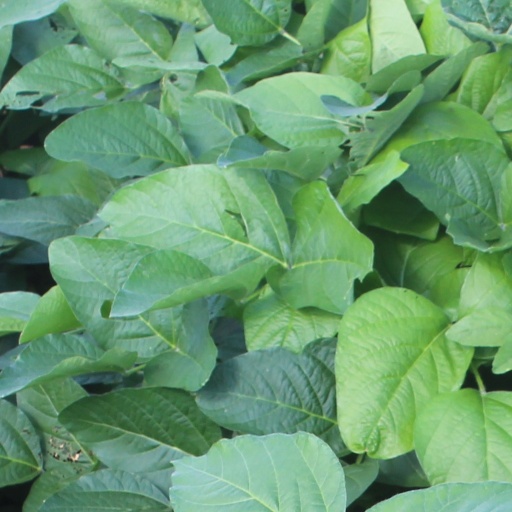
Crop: soybean